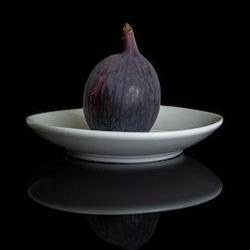
Label: Fig